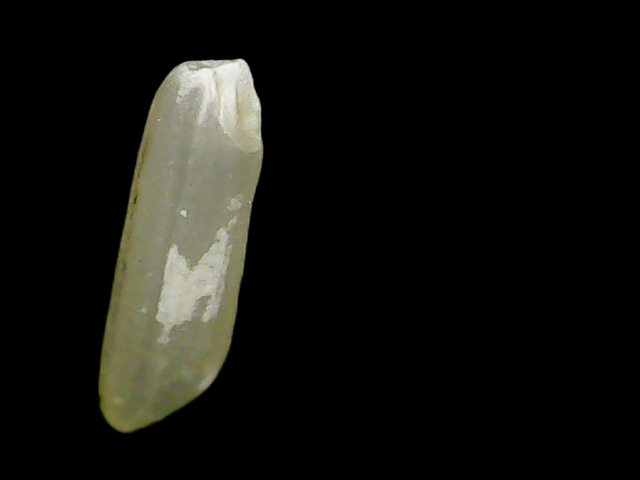
Rice variety: Binadhan7